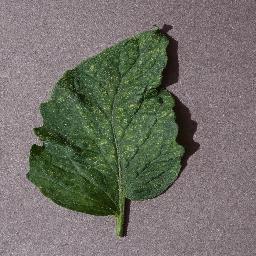
Label: Tomato___Spider_mites Two-spotted_spider_mite